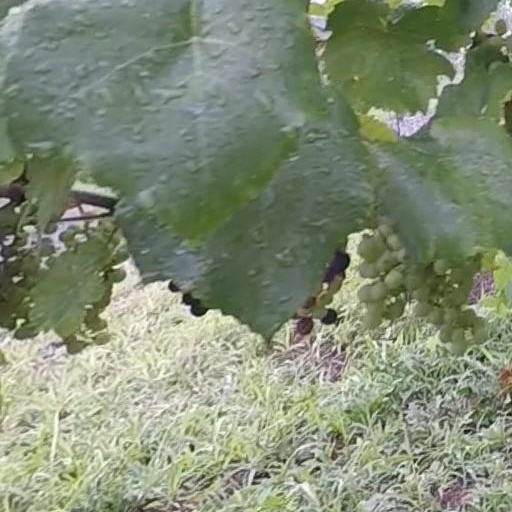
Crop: grape